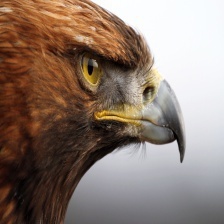
Species: GOLDEN EAGLE
Scientific name: AQUILA CHRYSAETOS